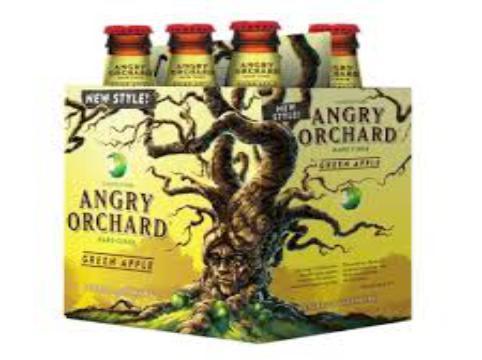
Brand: Angry Orchard
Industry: Food